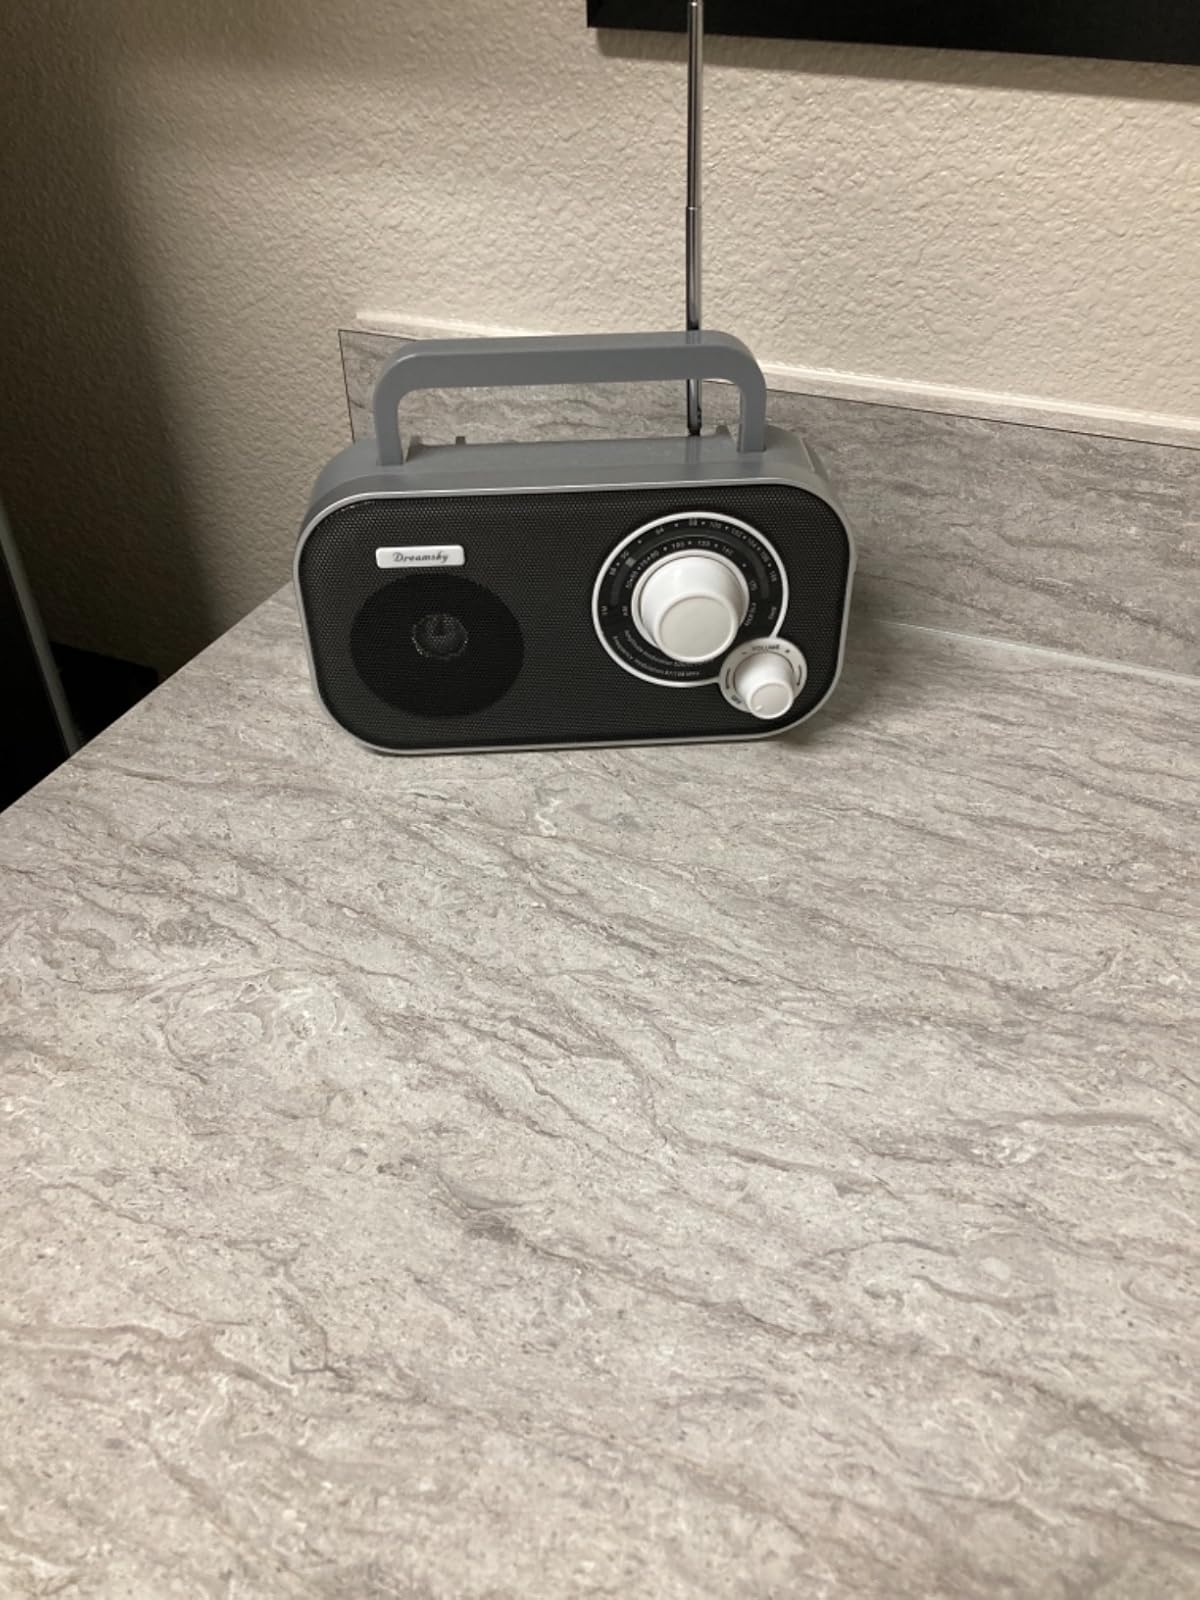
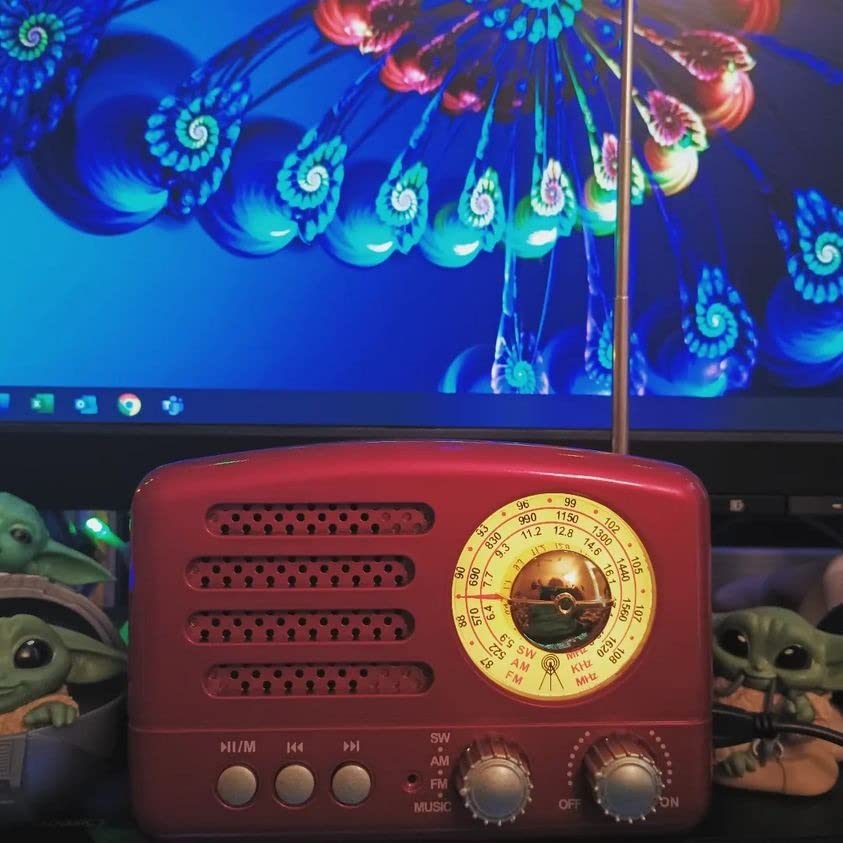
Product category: radio
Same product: no